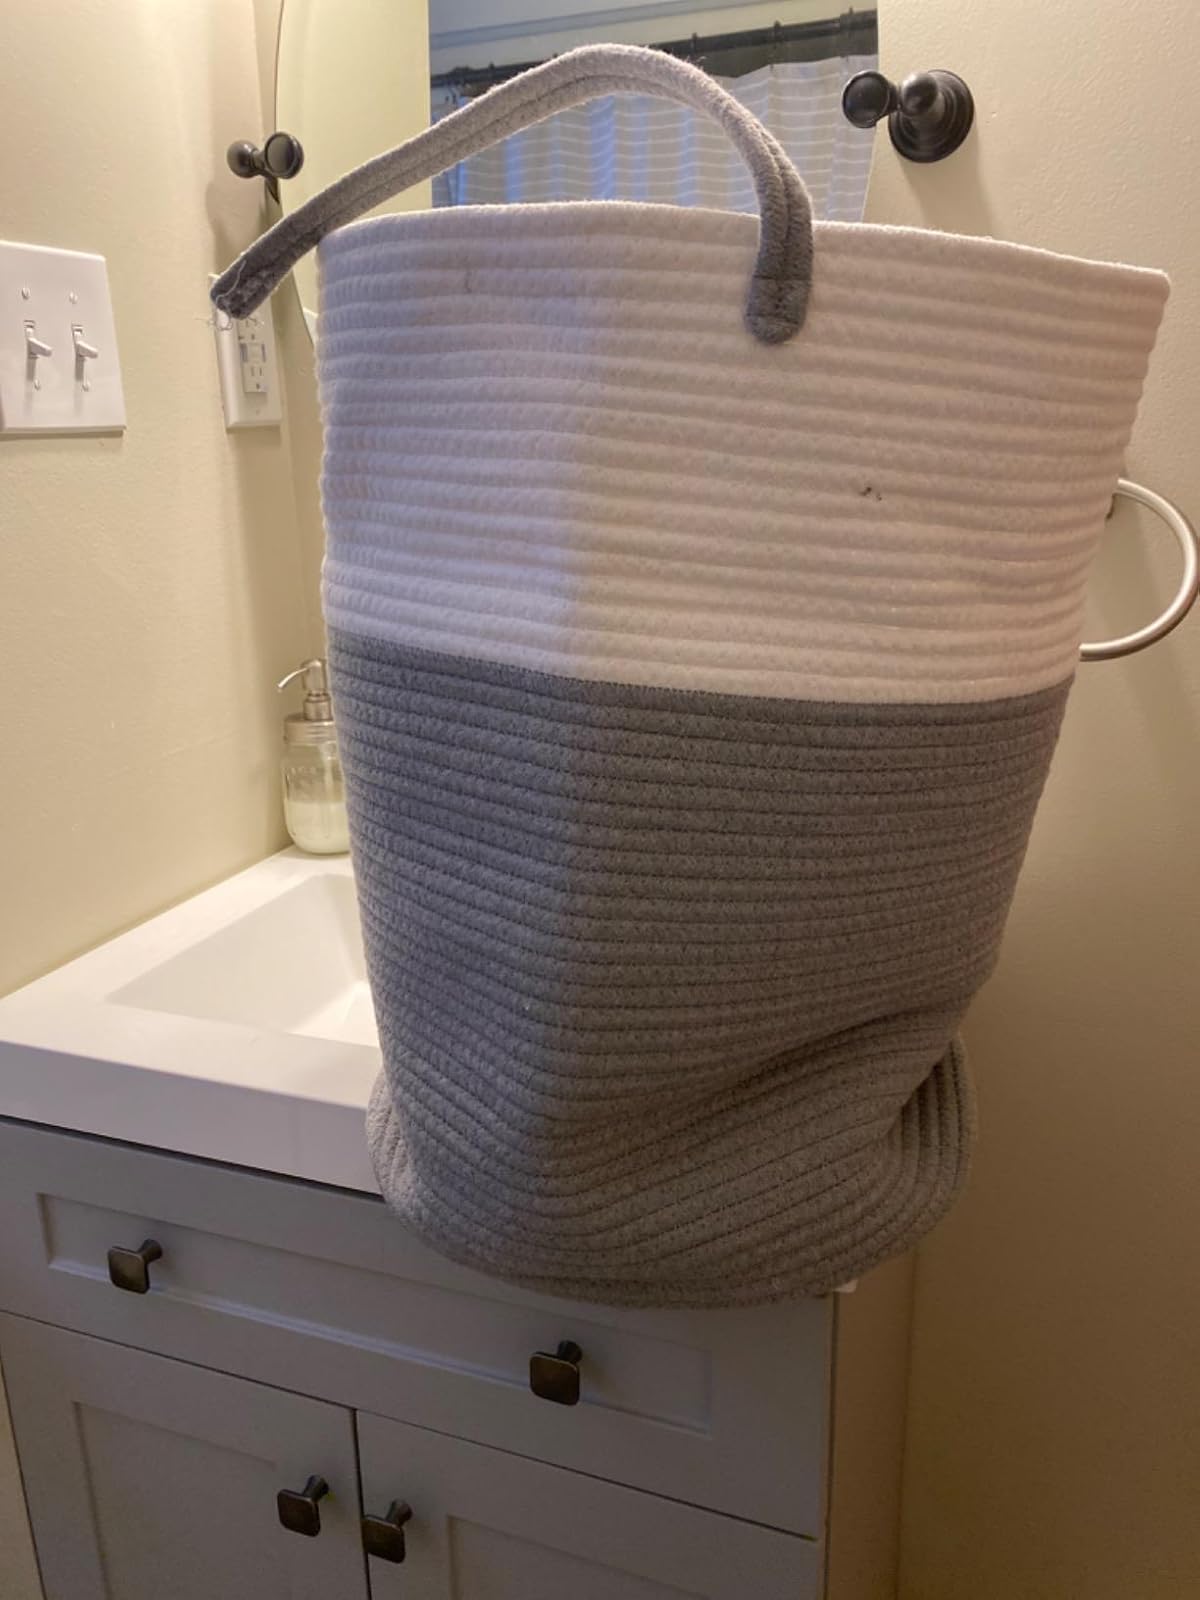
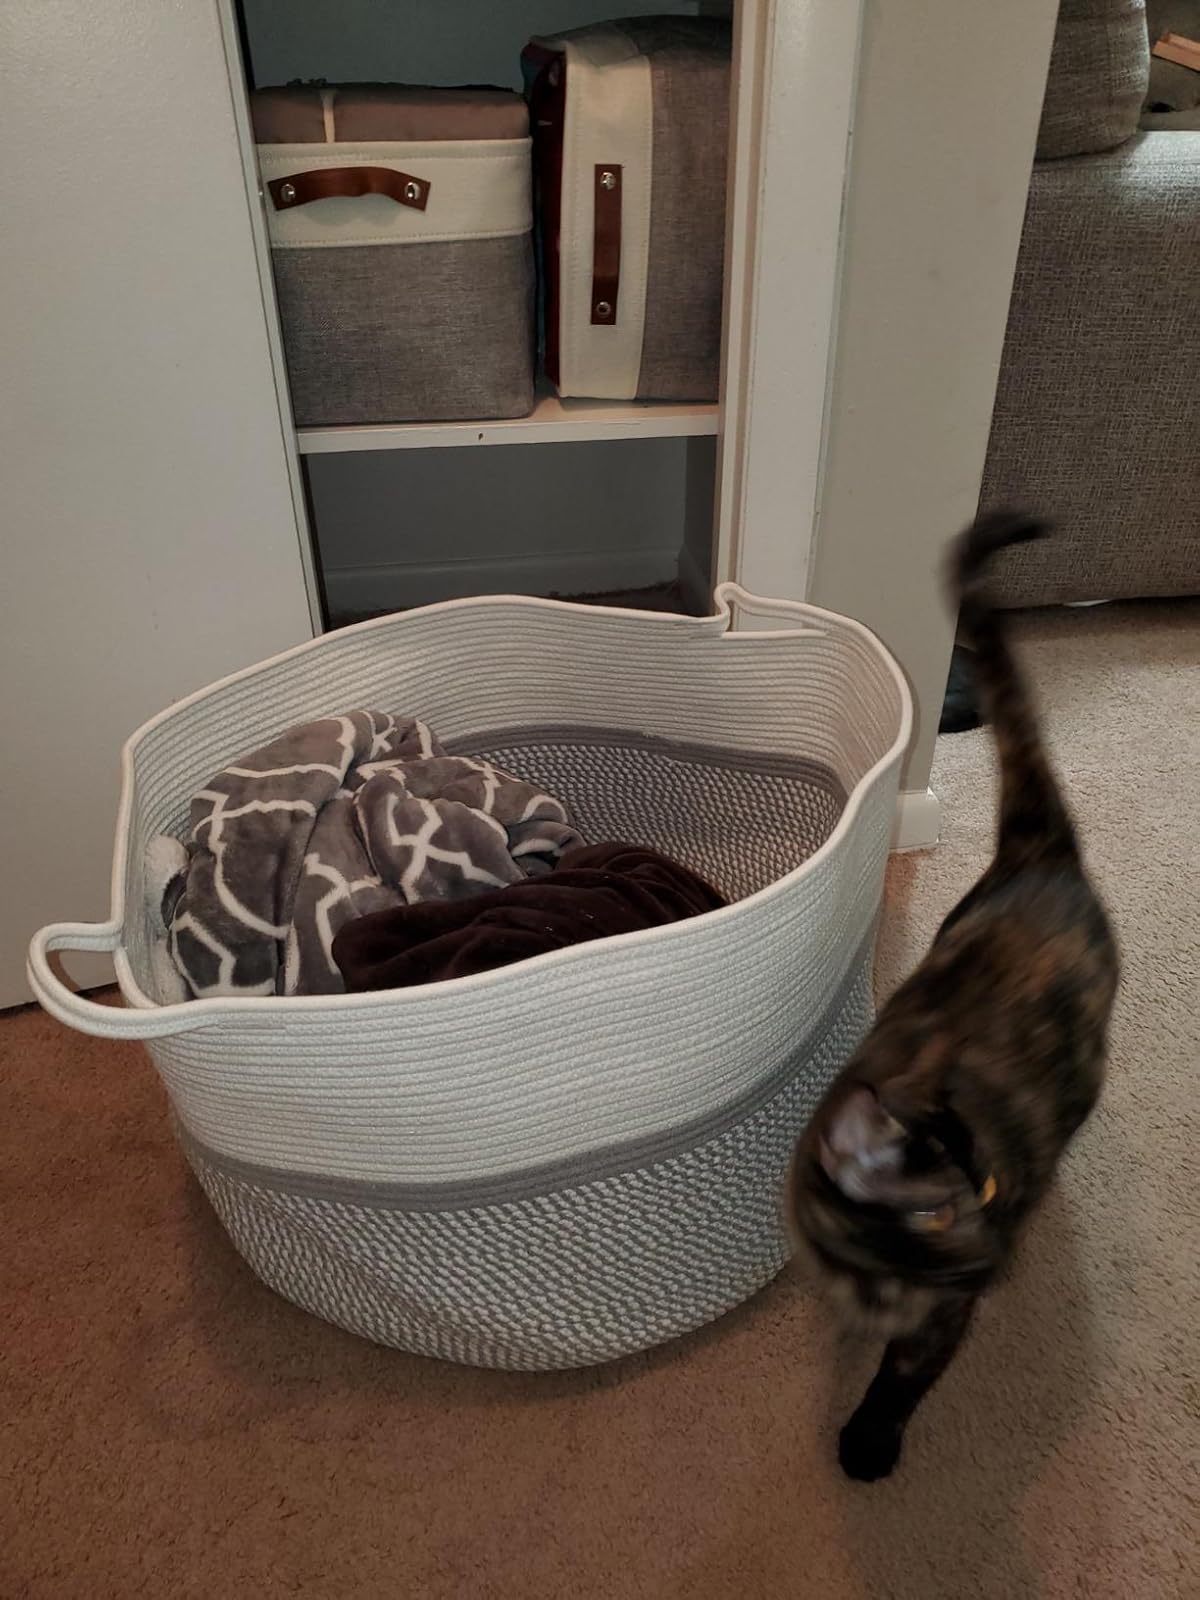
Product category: items_hamper
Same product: no